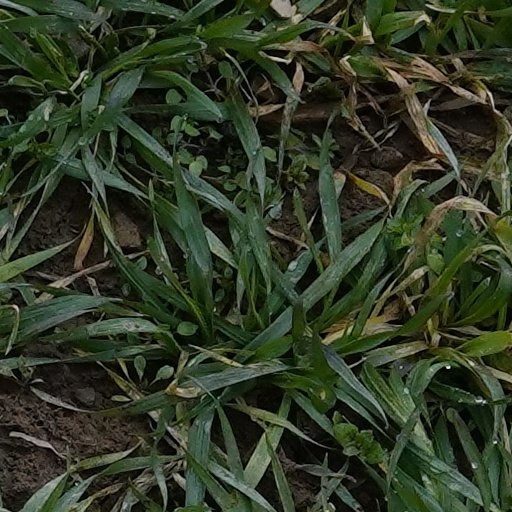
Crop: wheat